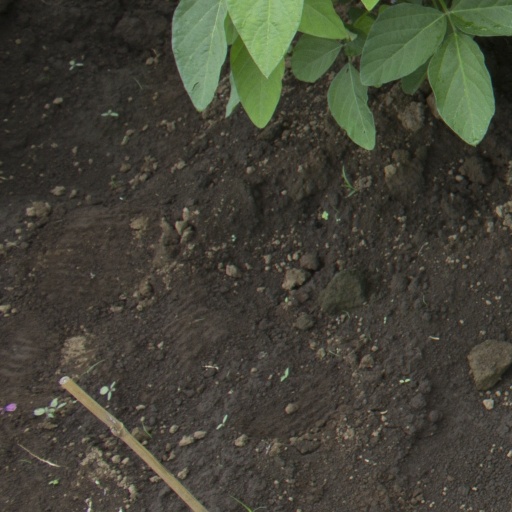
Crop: soybean